Sky position (RA, Dec in degrees): 173.725, 13.945
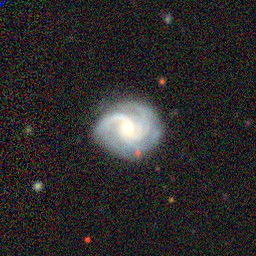
Galaxy morphology: Unbarred Loose Spiral Galaxies